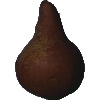
Label: Pear Kaiser 1